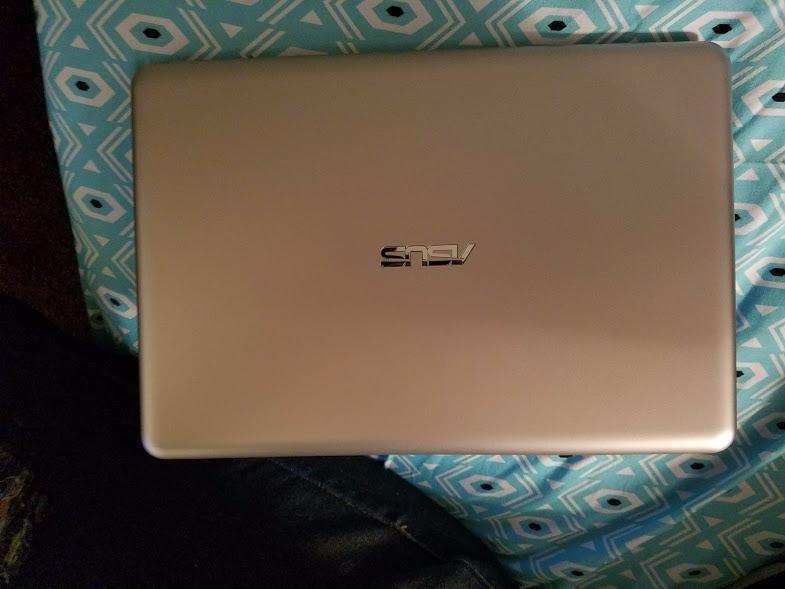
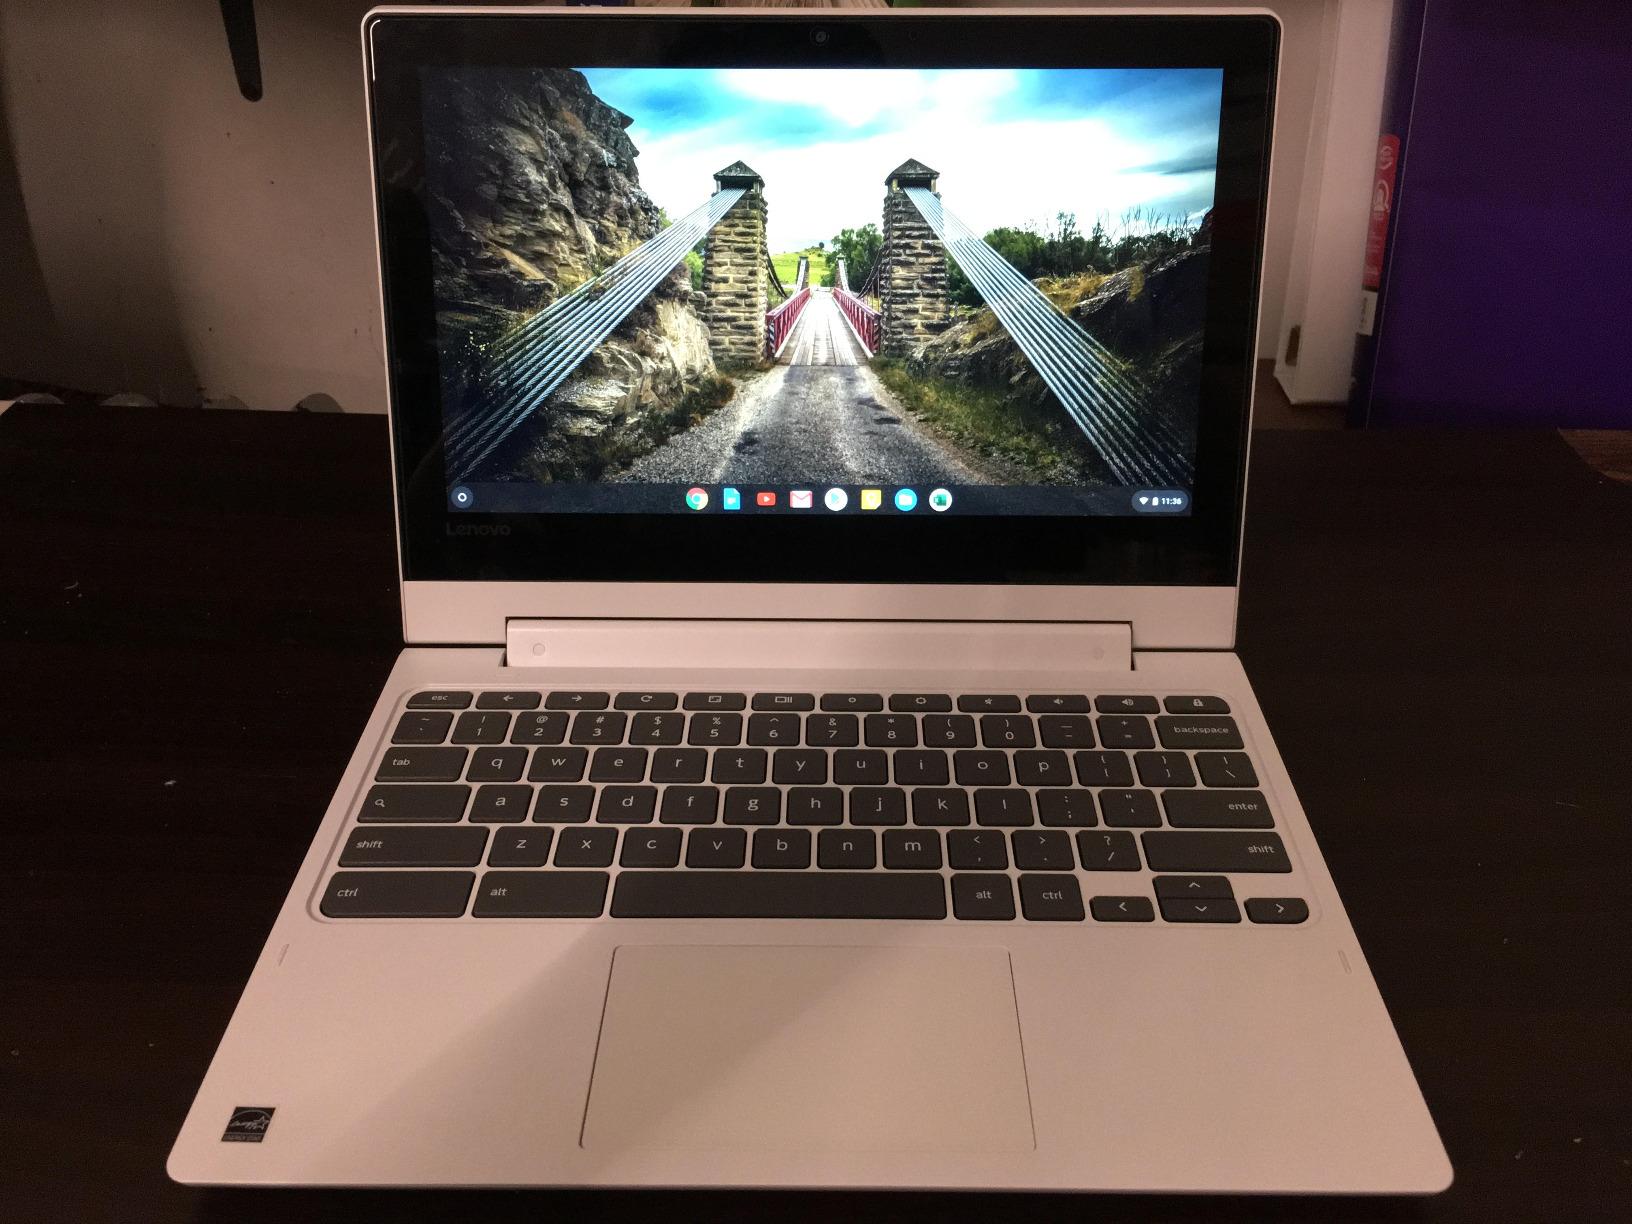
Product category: laptop
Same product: no